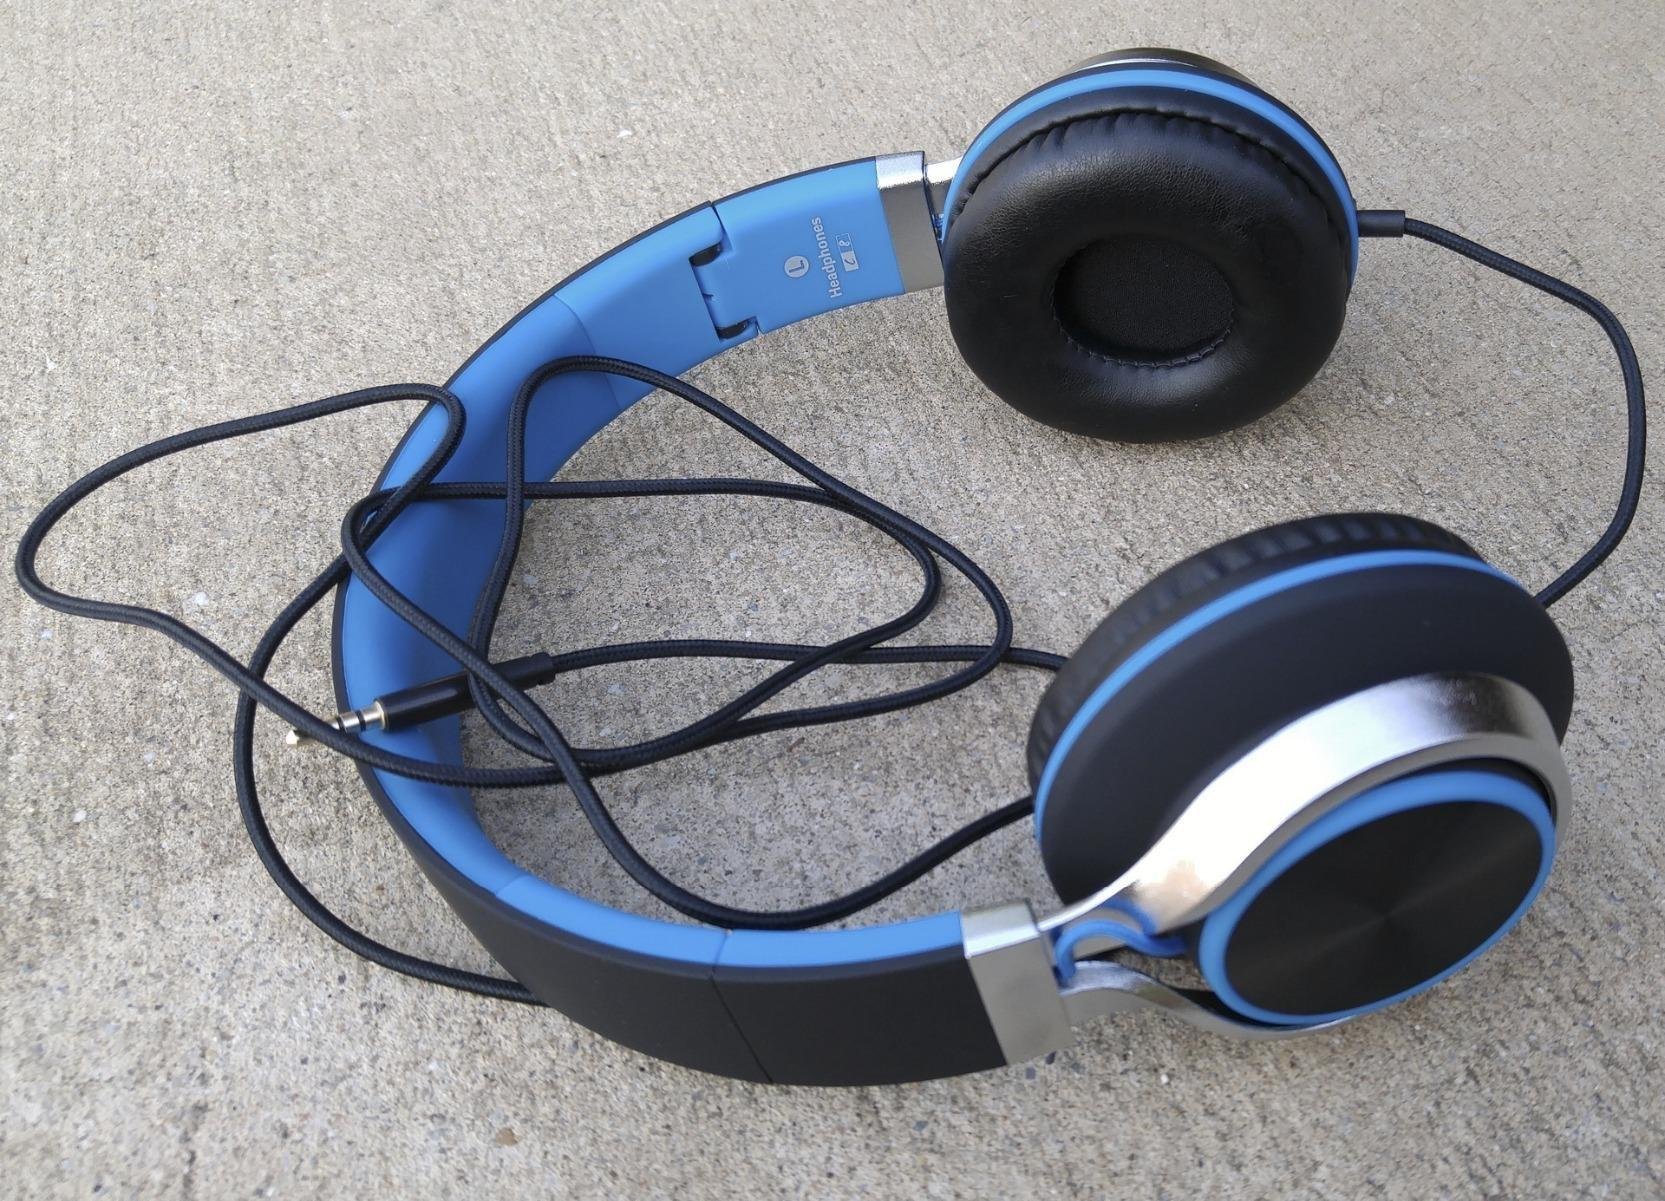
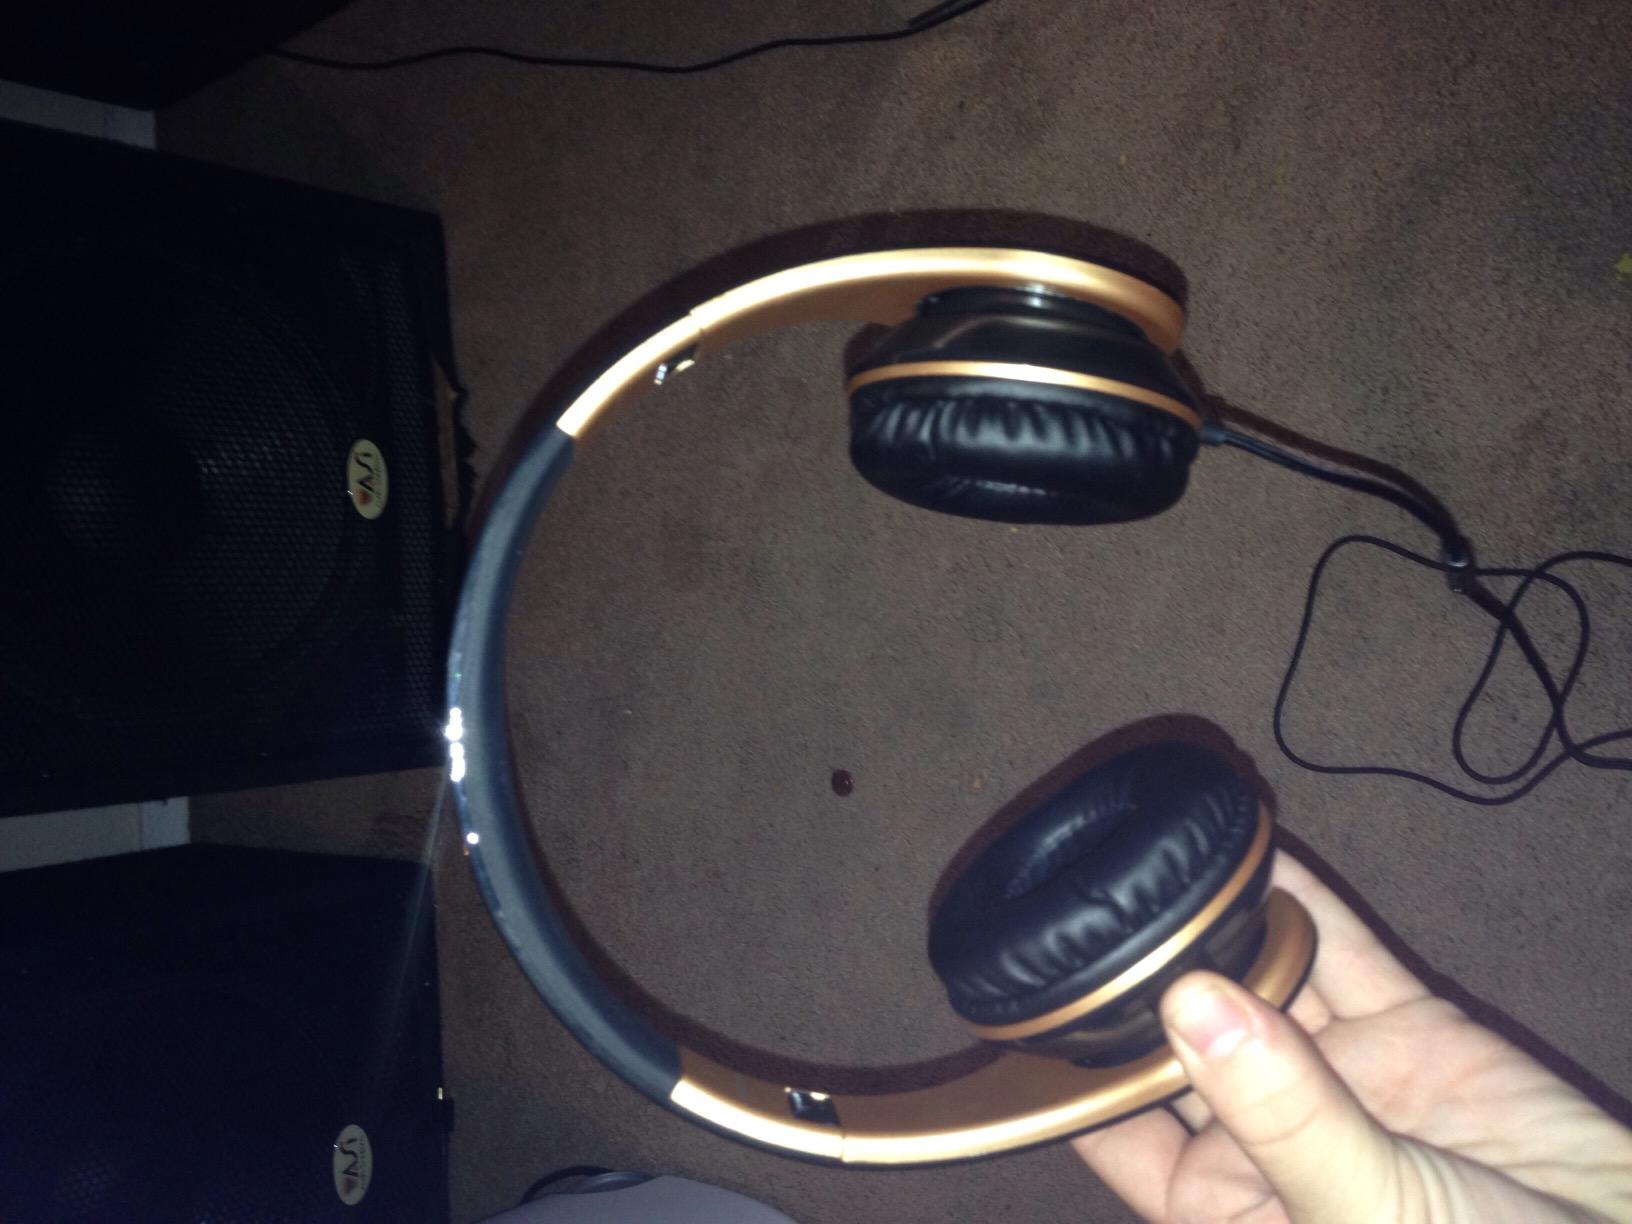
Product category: headphones
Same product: no